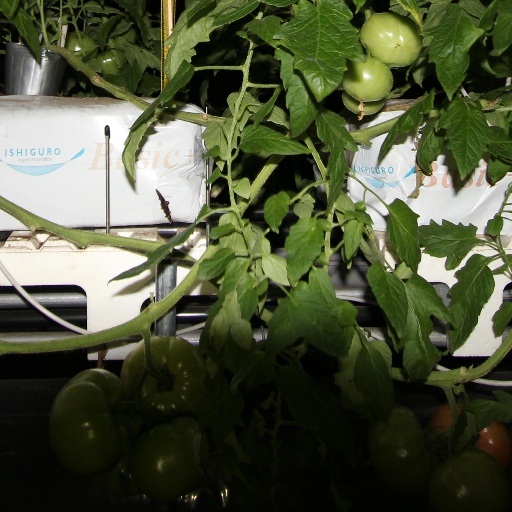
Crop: tomato